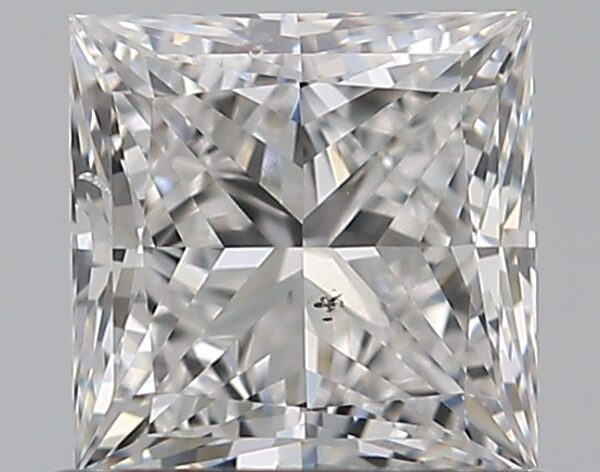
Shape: princess
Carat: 0.7
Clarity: SI1
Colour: E
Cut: EX
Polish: EX
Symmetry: VG
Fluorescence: N
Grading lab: GIA
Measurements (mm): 4.81 x 4.8 x 3.32